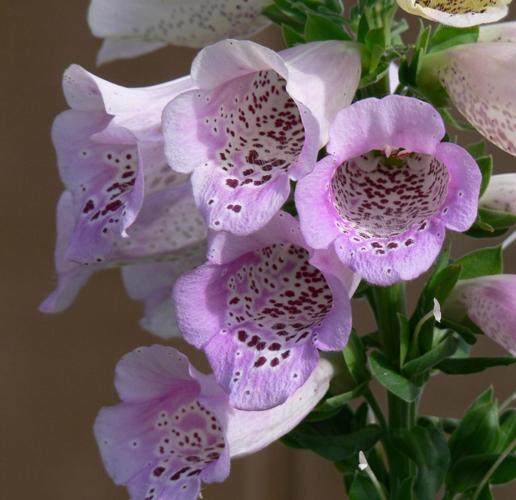
Label: foxglove